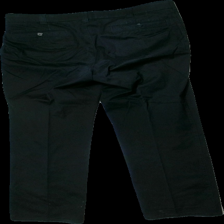
View: back
Type: Trousers
Category: Men
Brand: Meyer
Colors: Black
Material: 100% cotton
Cut: Regular
Season: All
Stains: Minor
Damage: stained
Damage location: top center
Damage 2: stained
Damage 2 location: bottom left
Damage 3: stained
Damage 3 location: top center
Price range: <50
Recommended usage: Export